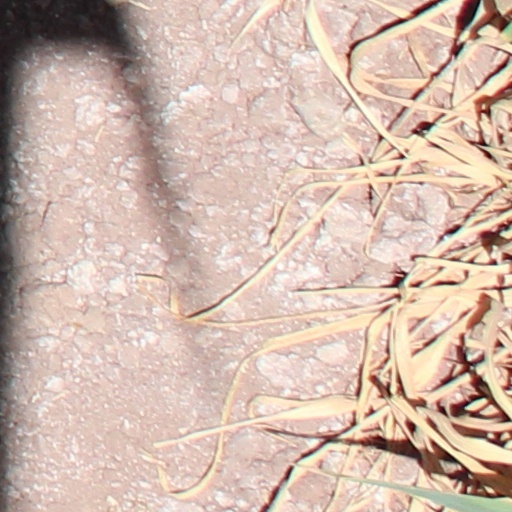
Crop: wheat